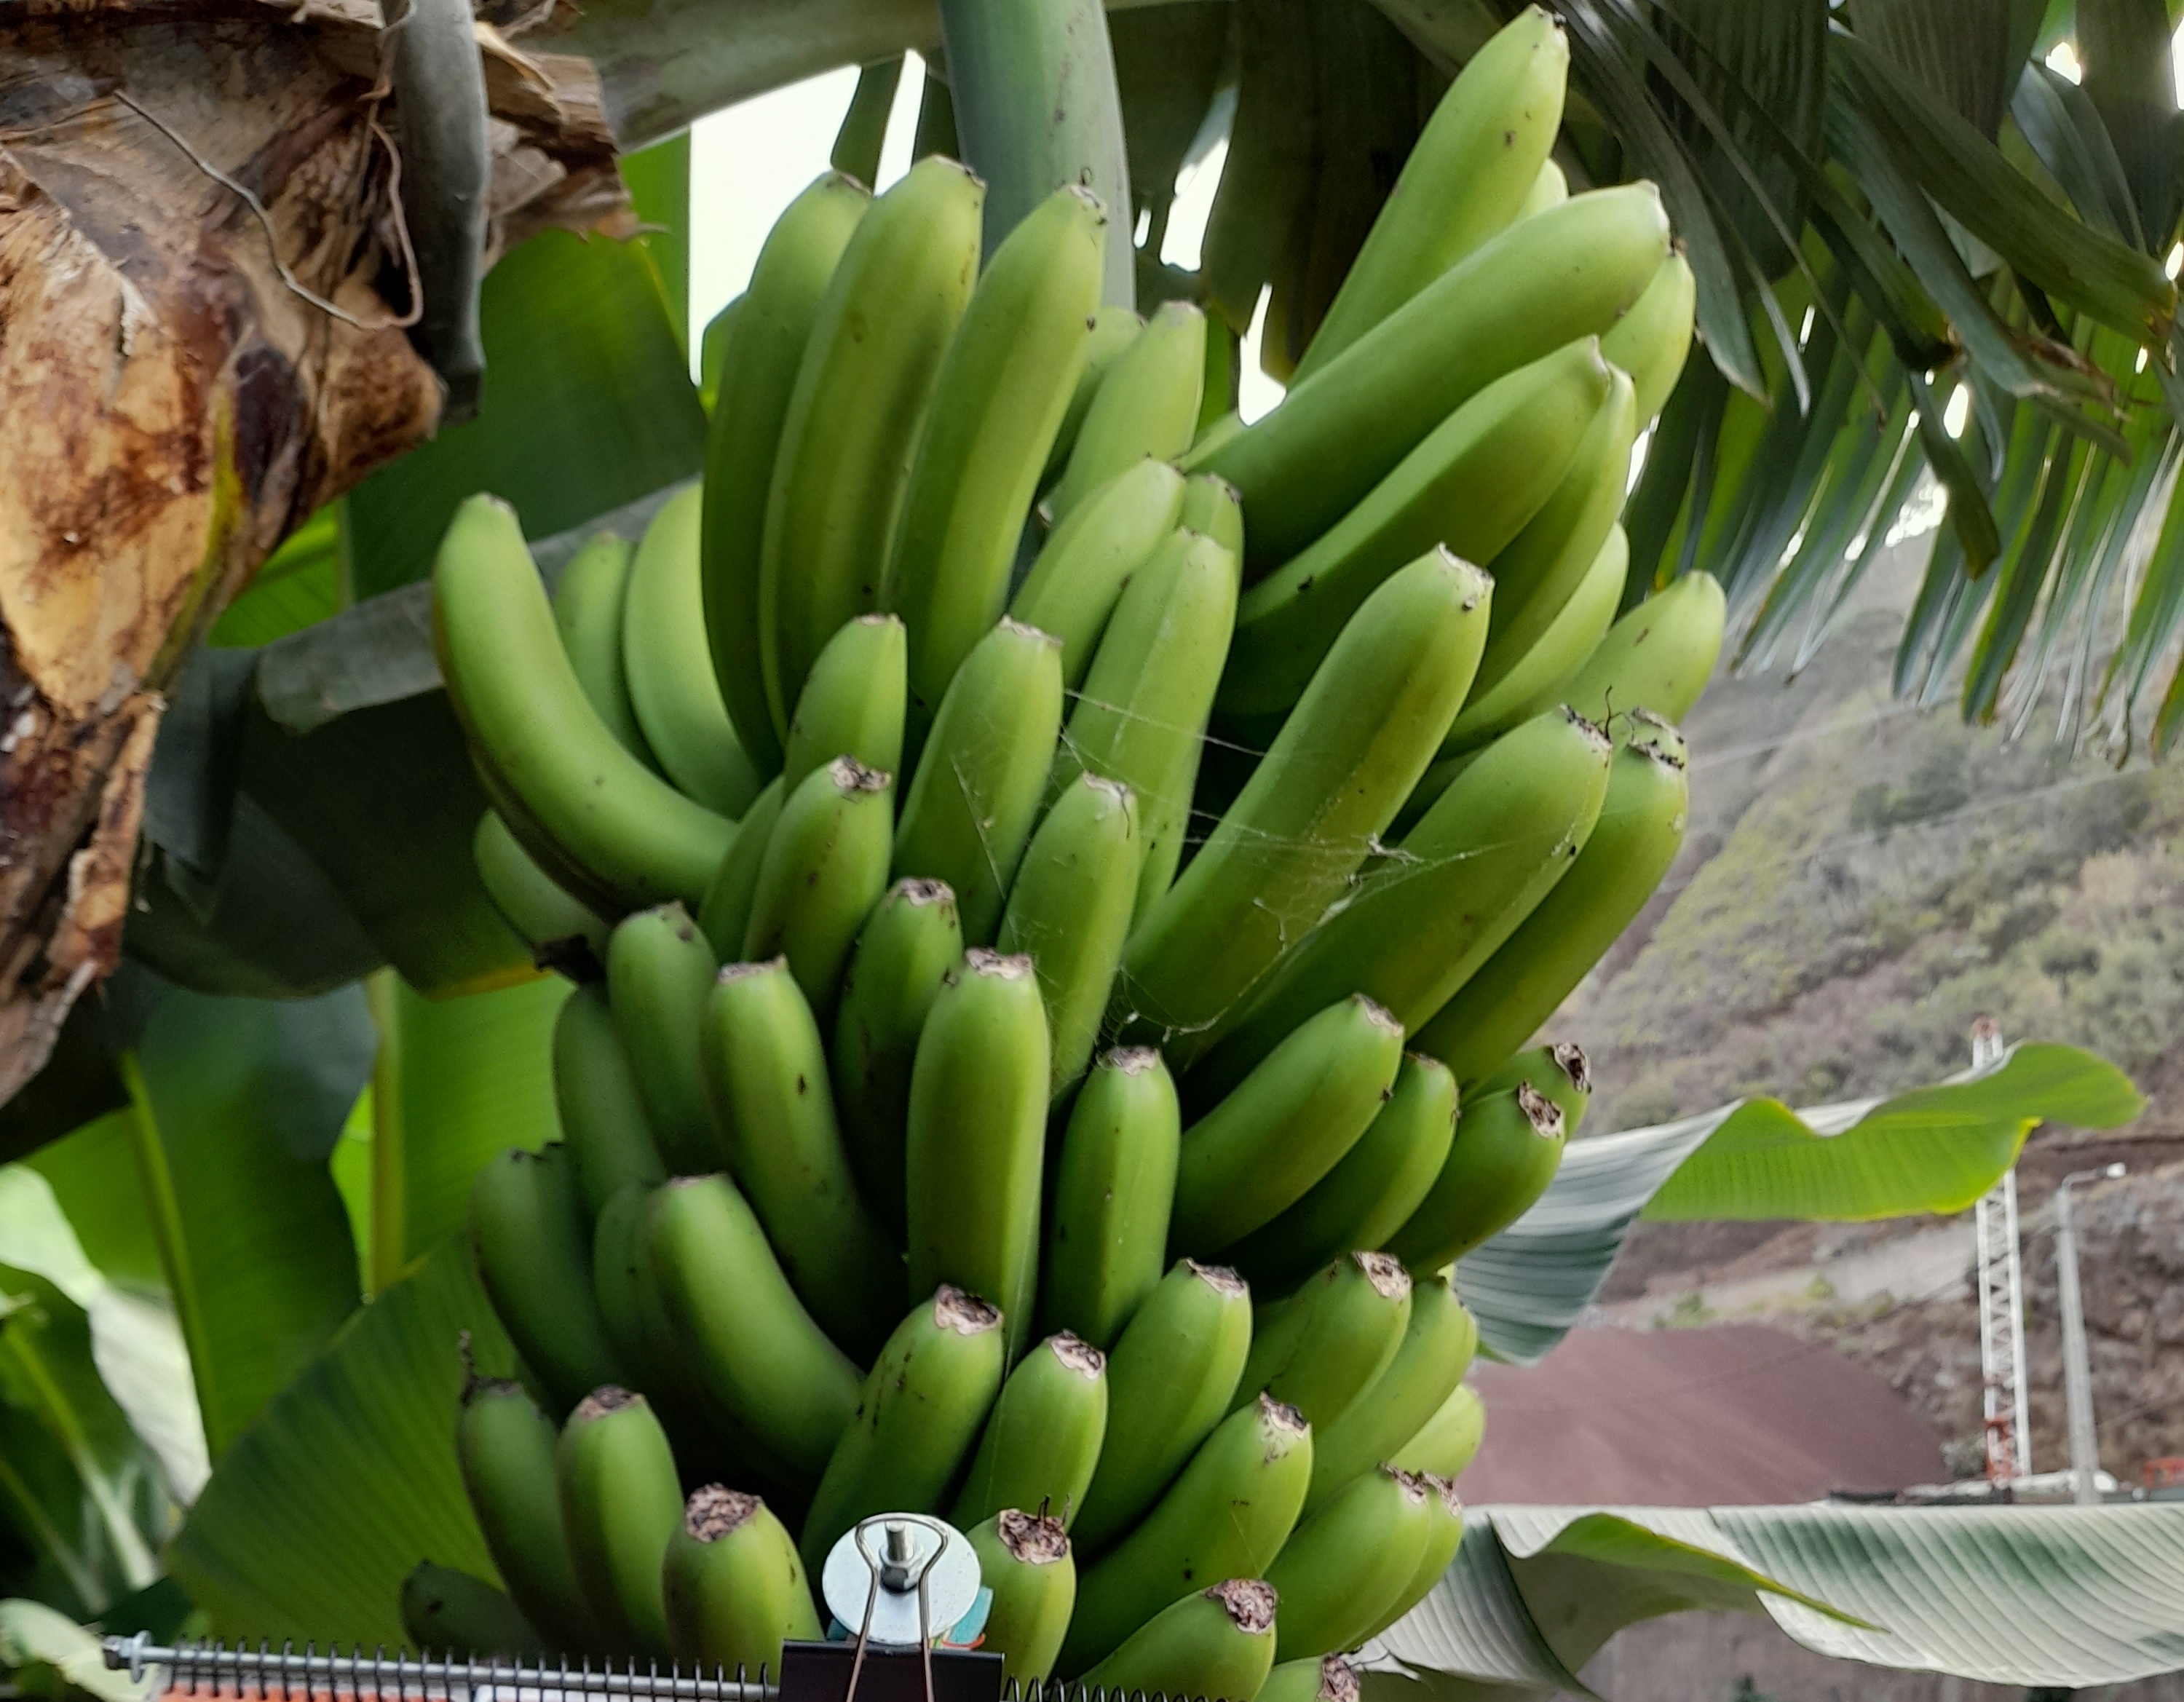
Label: Cut